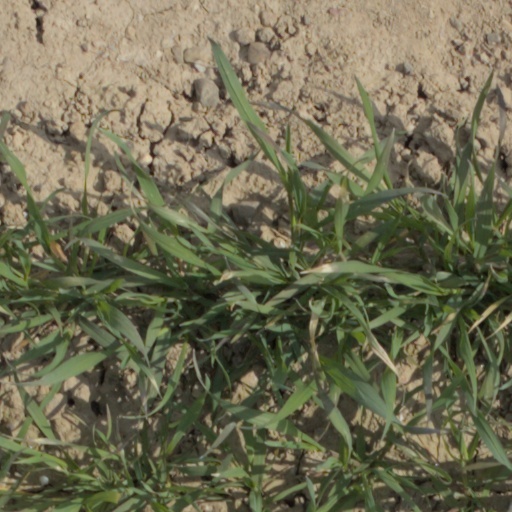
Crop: wheat